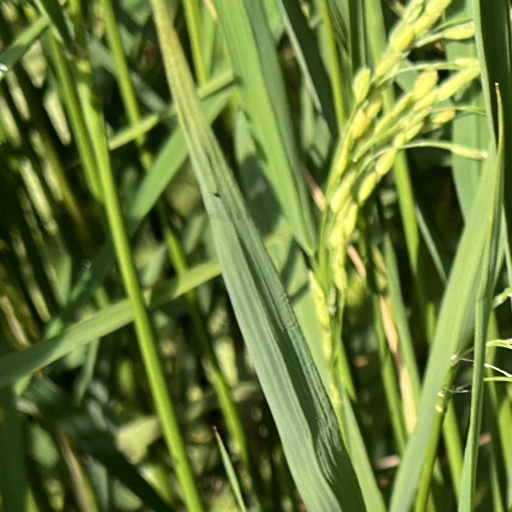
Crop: rice